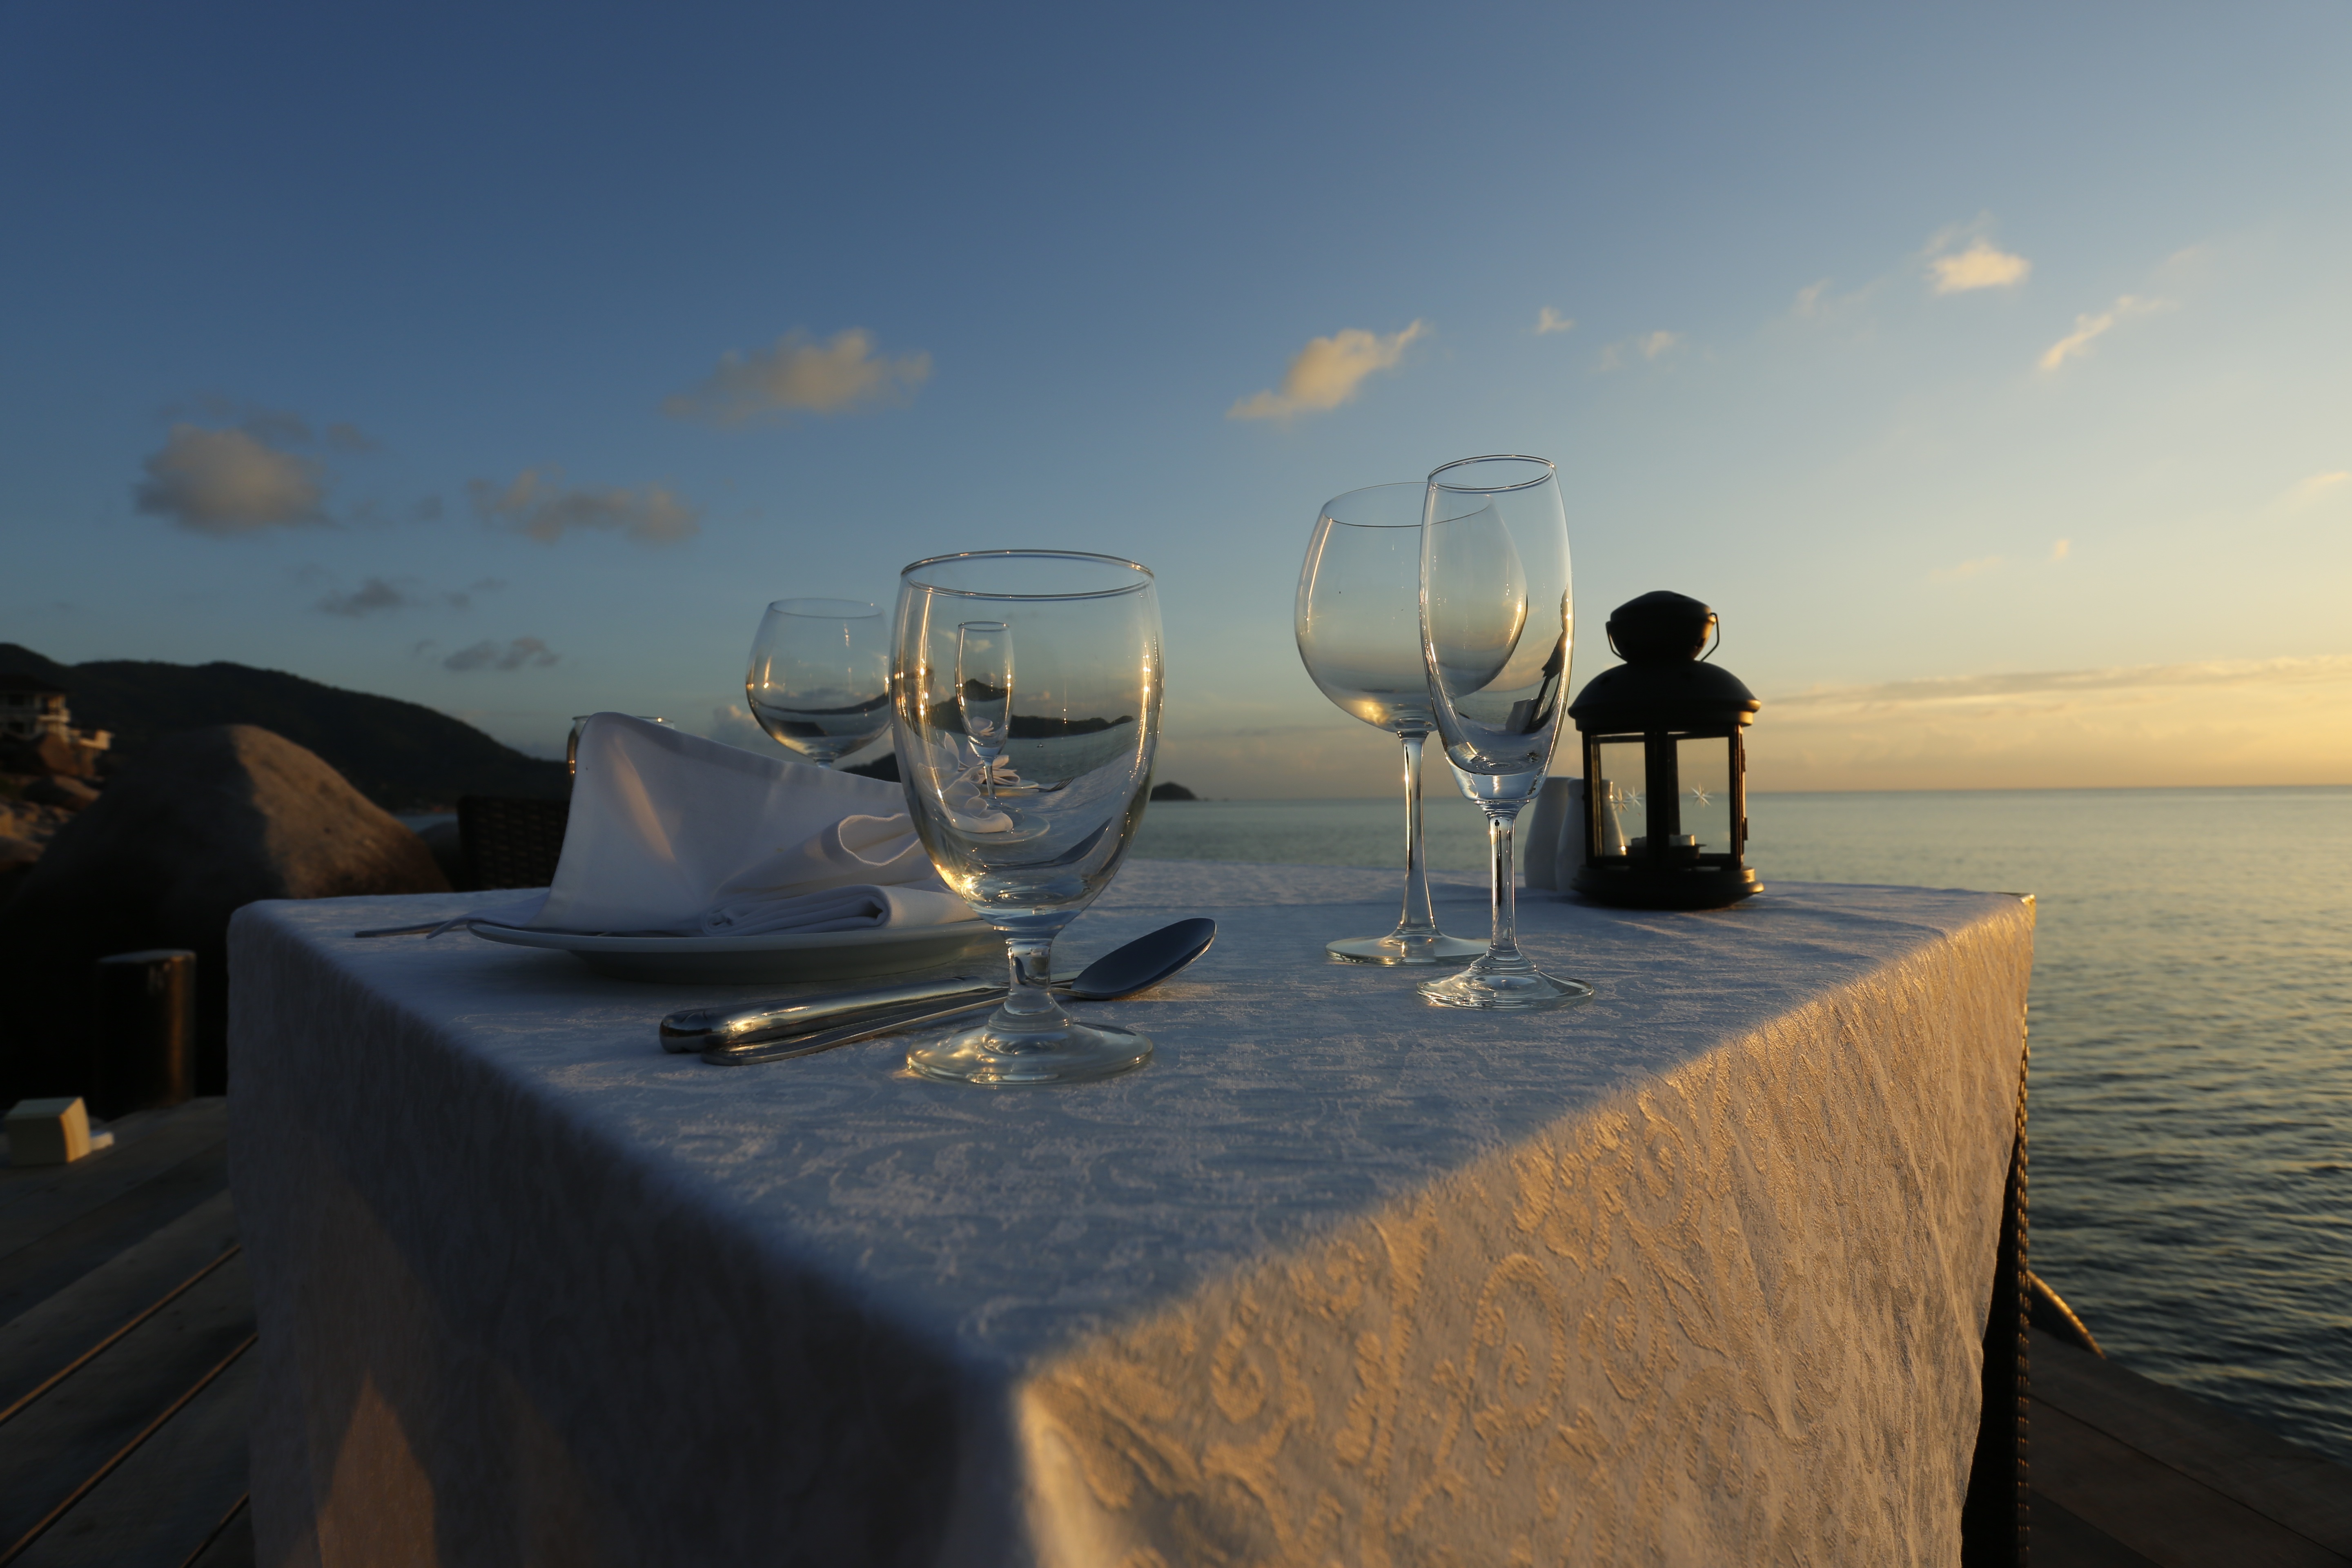
table, beach, sea, outdoor, sunset, morning, restaurant, evening, reflection, romantic, dinner, wait, service